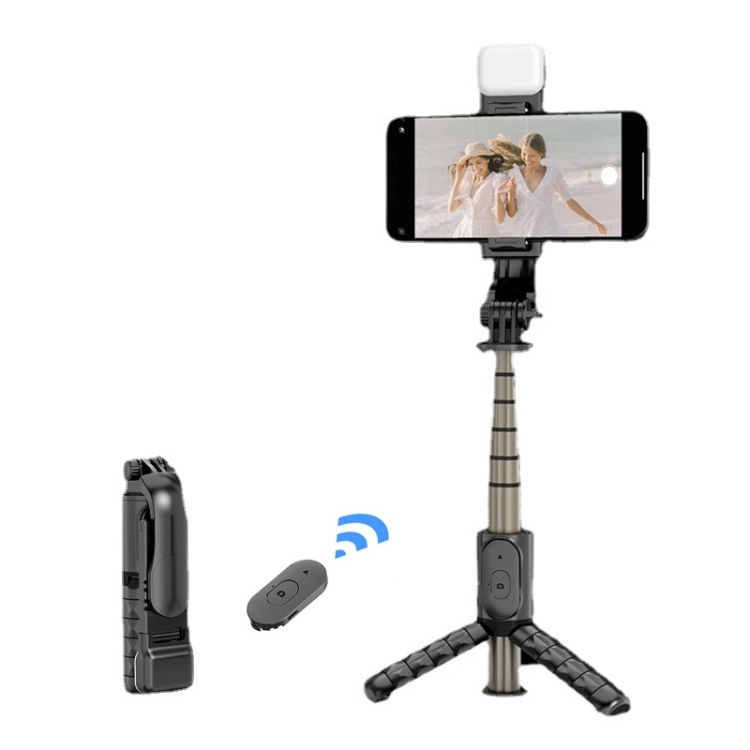
Mini Selfie Stick Integrated Multifunctional Bluetooth Selfie, Specification: Q10S 70cm With Fill Light
1. Q11/Q11S models are aluminum alloy rods, Q10/Q10S models are stainless steel rods 2. Wireless remote control, one-key camera, support horizontal and vertical shooting 3. Non-slip handle, comfortable to hold, stable tripod 4. Only 152 mm after storage Q10/Q11: 1. Product size: 50 x 34 x 152~680 mm/50 x 34 x 152-700mm 2. Bluetooth version: Bluetooth 4.0 3. Transmission frequency: 2.4GHz-24835GHz 4. Working voltage: 3V 5. Bluetooth transmission distance: 10M 6. Selfie battery: CR1632 7. Android system: Android 4..2 and above 8. ios system: ios 5.0 and above 9. Material: ABS+Aluminum Alloy/Stainless Steel 10. Support mobile phone size: 64-100mm Q10S/Q11S parameters: 1. Fill light battery: 70 mA 2. Charging current: DC5V/100mA 3. Working current: 100 mA 4. Lamp beads: white light 4PCS/warm light 4PCS 5. Use time: more than 1 hour 6. Lighting mode: warm light/cold light/cool and warm light, 6-speed dimming 7. Color temperature: 3000-6500K 8. LED light power: 0.2W/PCS 9. Dimensions: 50 x 34 x 152~700 mm/50 x 34 x 152-760mm
Brand: garmade
Category: Electronics > Communications > Telephony > Mobile & Smart Phone Accessories > Mobile Phone Camera Accessories > Selfie Sticks